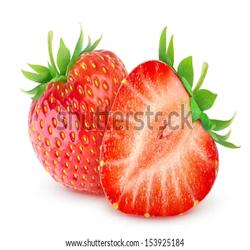
Label: Strawberry